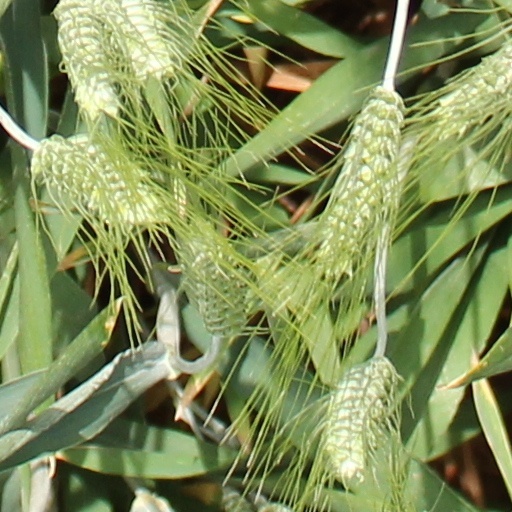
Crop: wheat